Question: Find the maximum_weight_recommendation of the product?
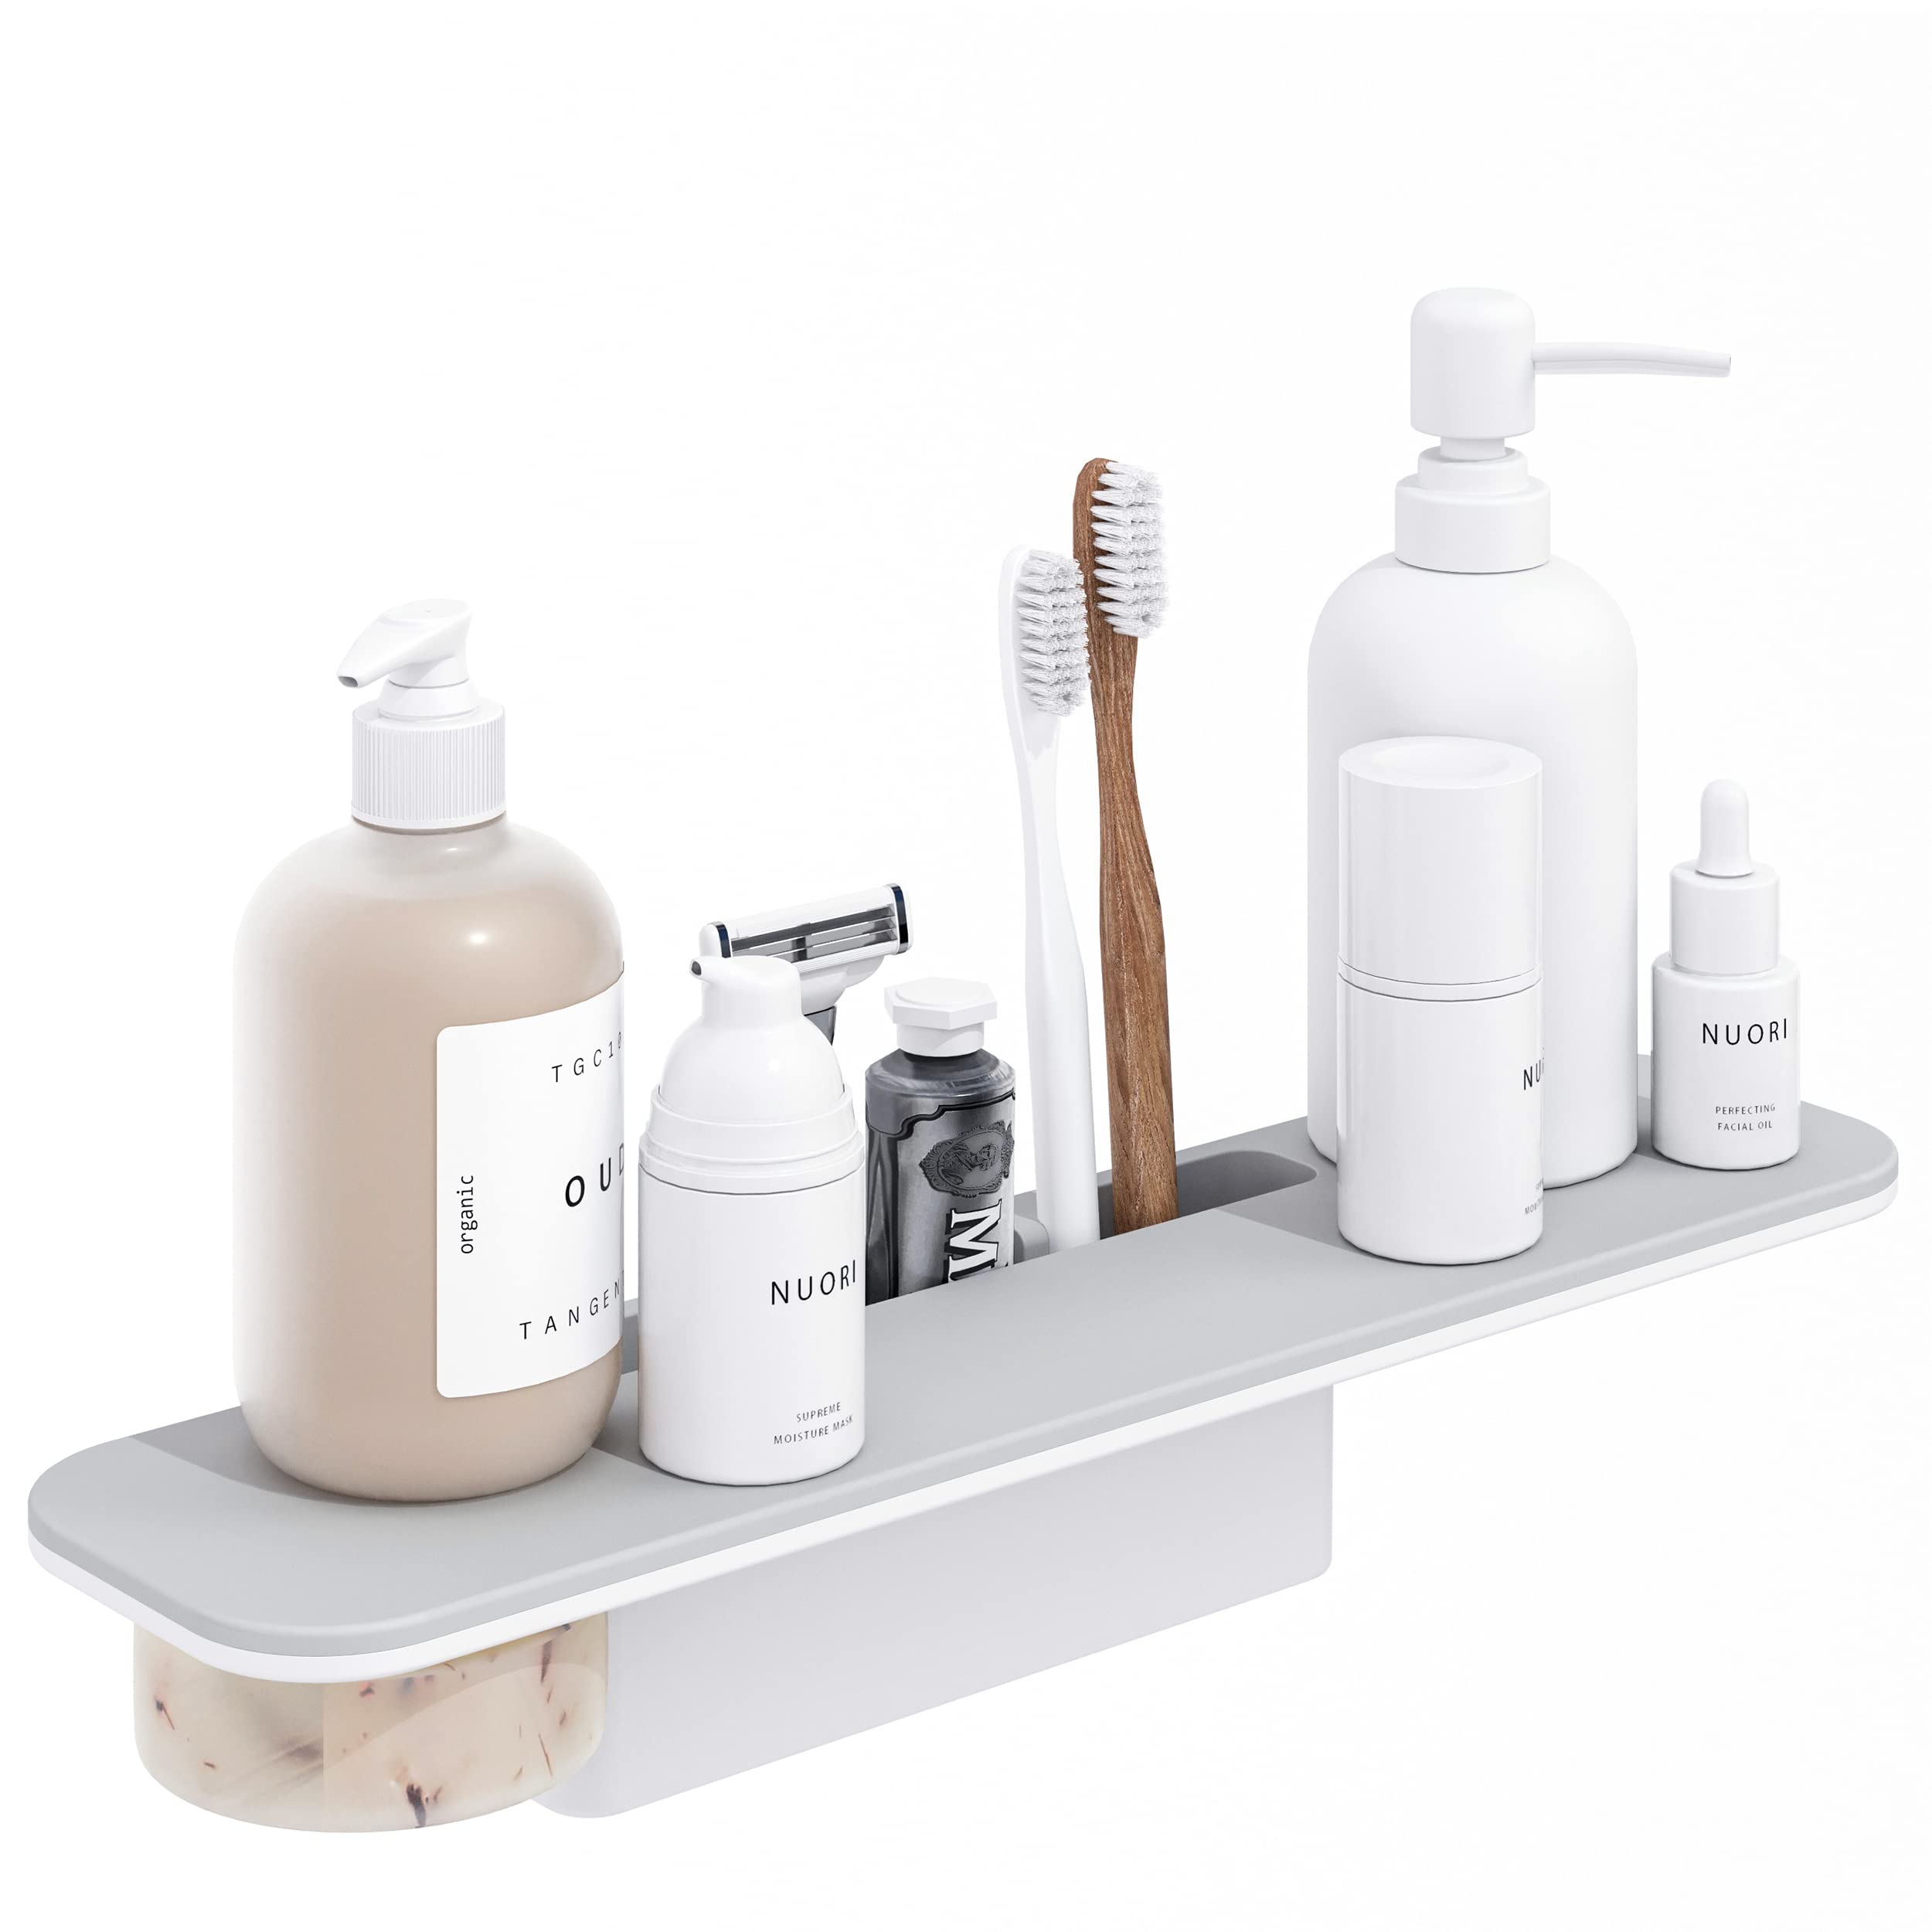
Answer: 10.0 pound